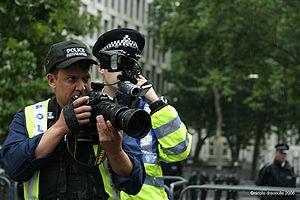
Un Forward Intelligence Team est une unité composée d'au moins un policier qui est déployée par l'une des forces policières du Royaume-Uni dans le but d'amasser des renseignements pouvant servir aux activités policières sur le terrain. Dans certaines circonstances, les unités peuvent s'opposer aux activistes et intervenir dans le cas de comportements antisociaux. Les unités ont recours aux caméras, caméscopes et enregistreurs audio pour mener une surveillance manifeste du public. Chacune des informations recueillies est ajoutée à la base de données Crimint.